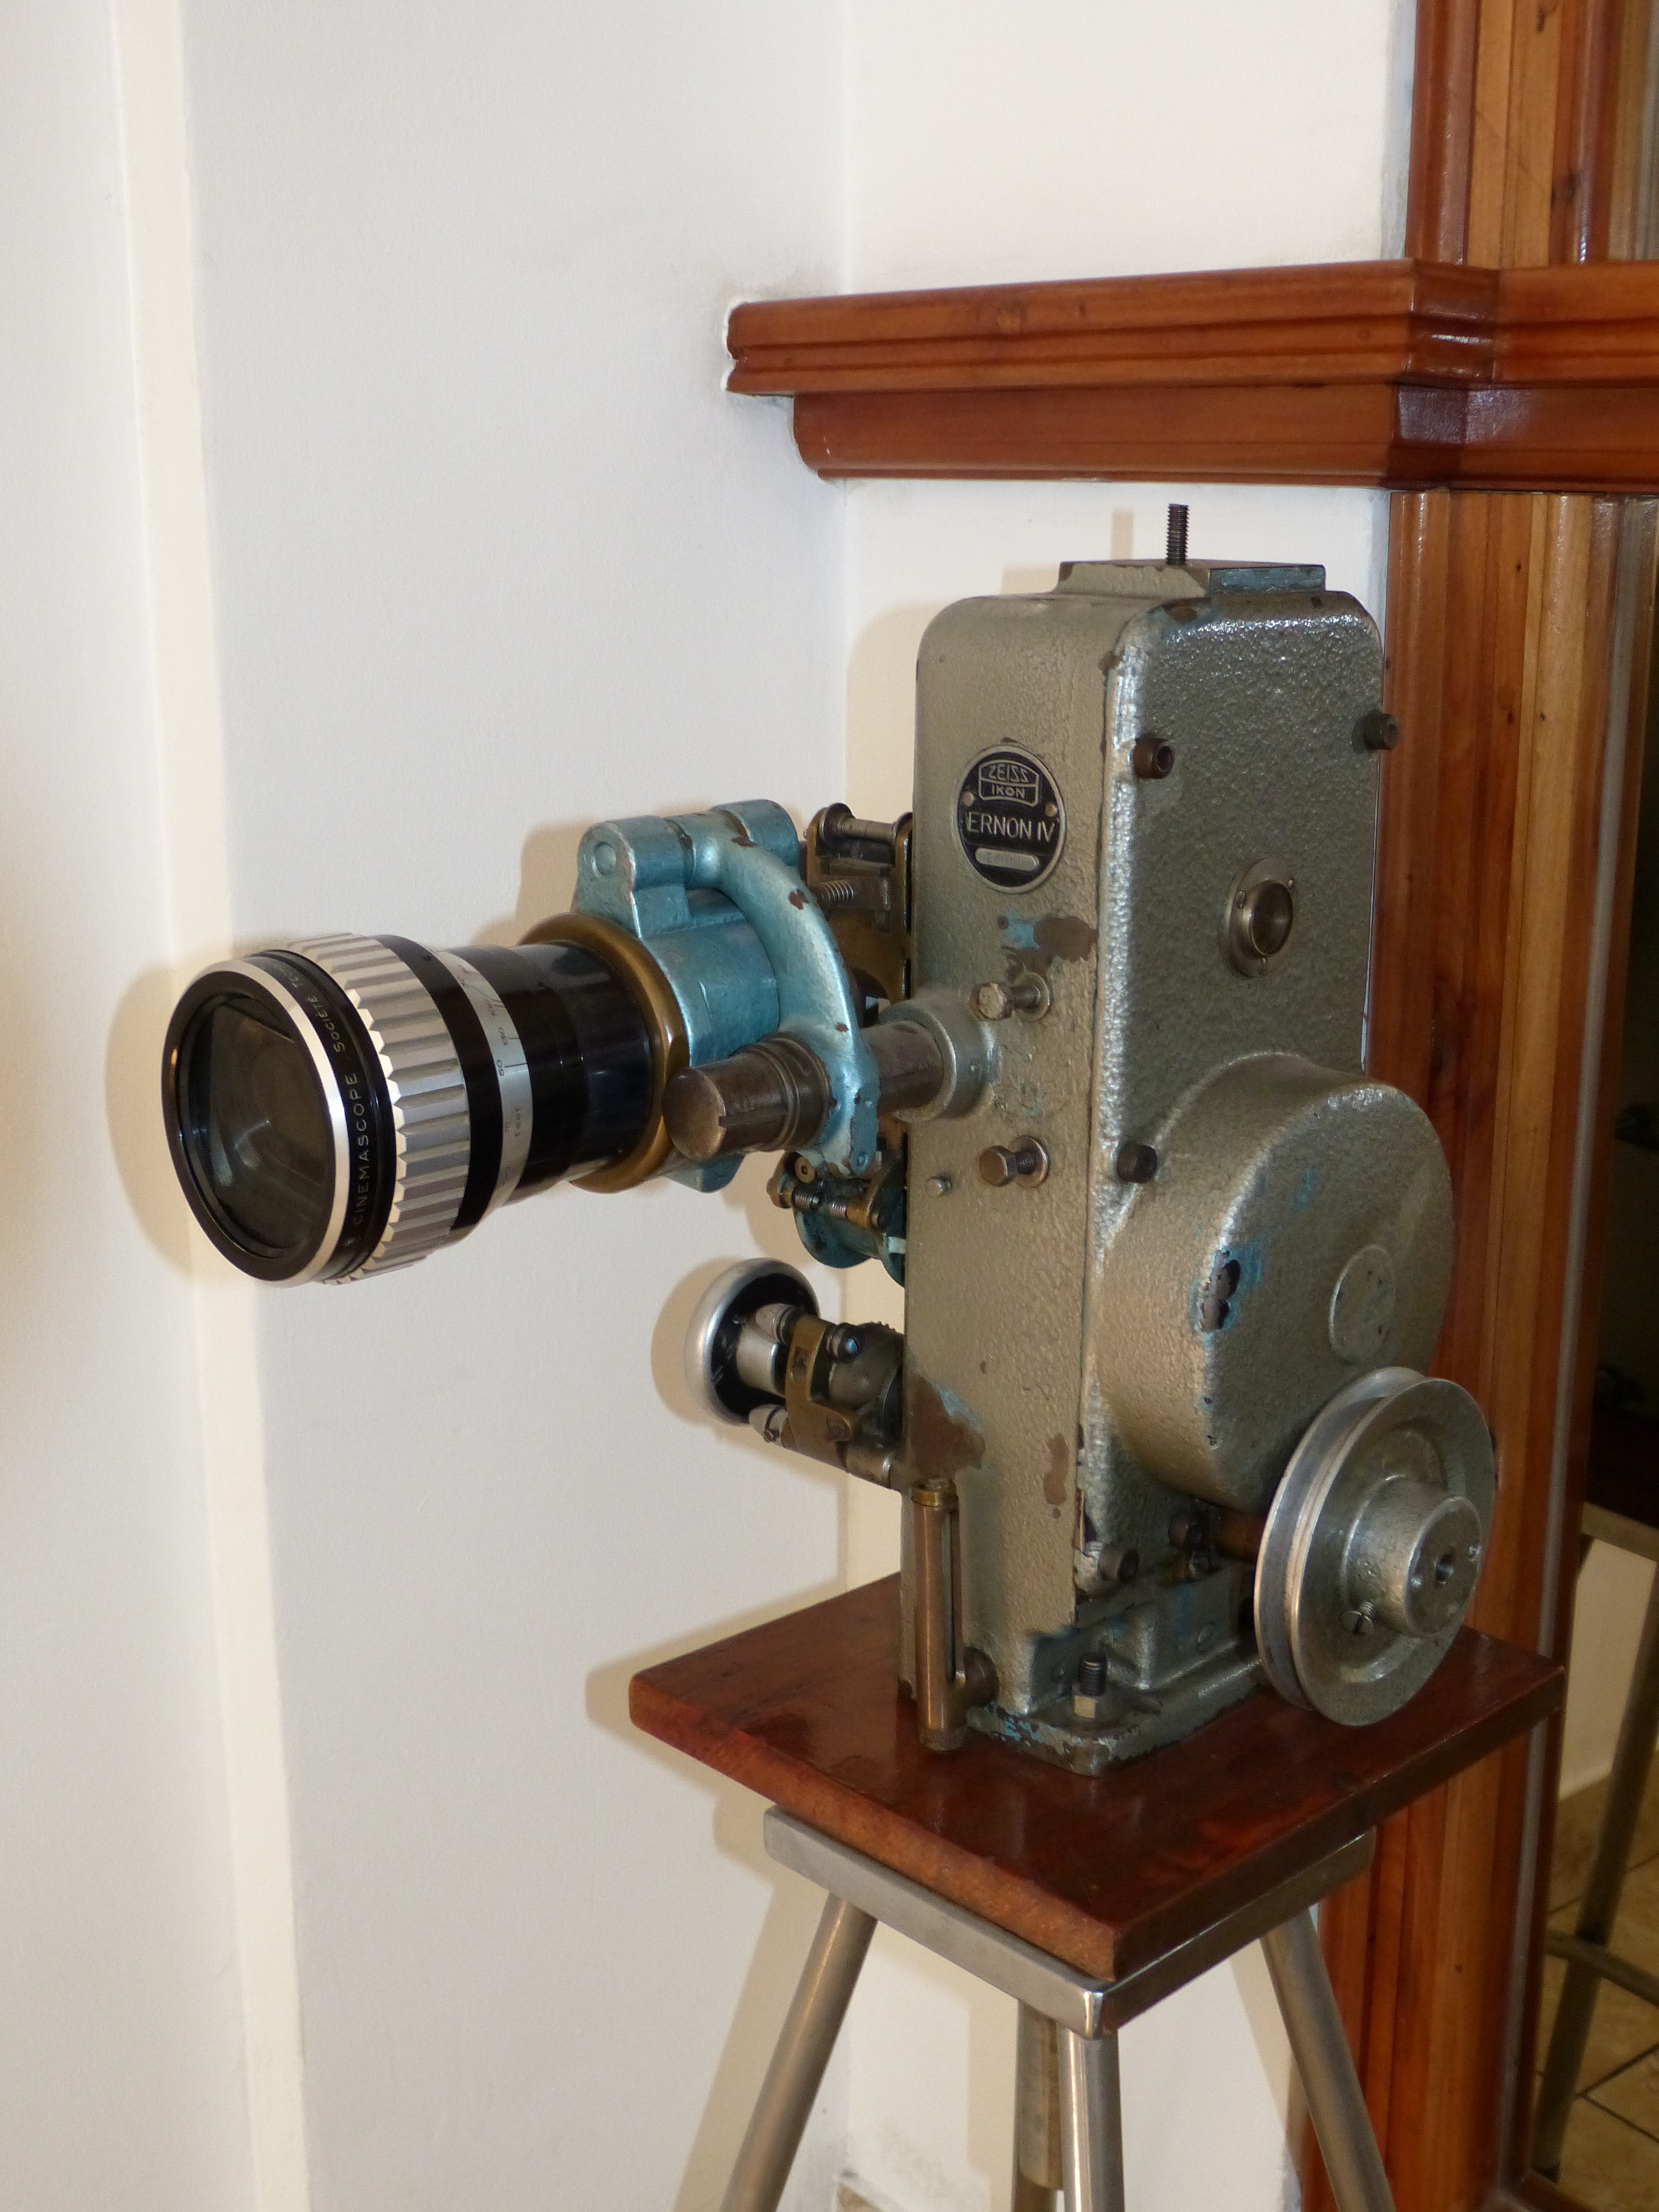
technology, camera, film, analog, lens, machine, sewing machine, product, video, recording, media, cinema, projector, image, demonstration, historically, filmstrip, man made object, machine tool, movie projector, tool and cutter grinder